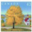
Label: maple_tree